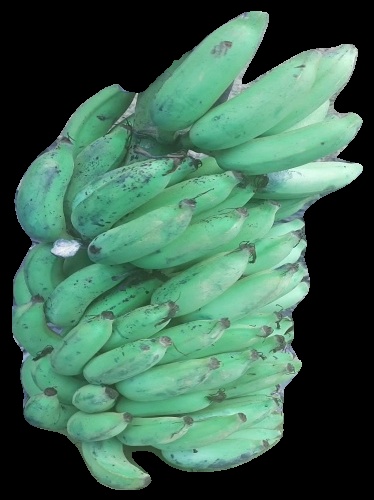
Variety: elakki-bale
Grade: grade2